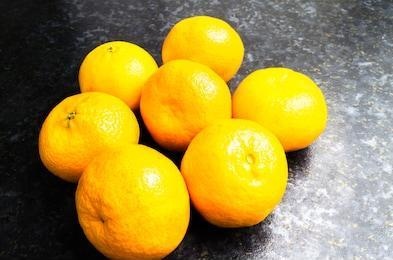
Label: mandarine